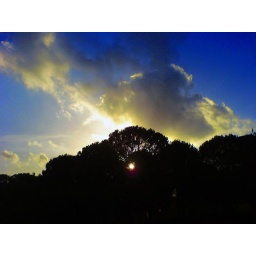
Couldn't help but notice this nice view, trees are building up in a nice way